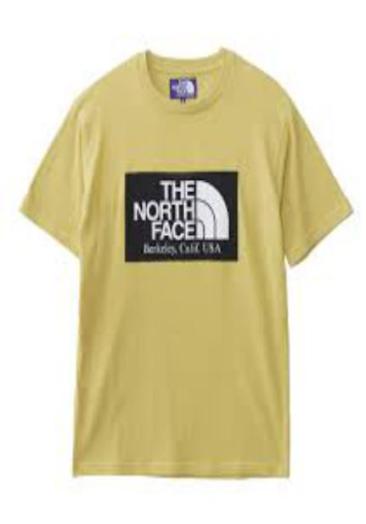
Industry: Clothes